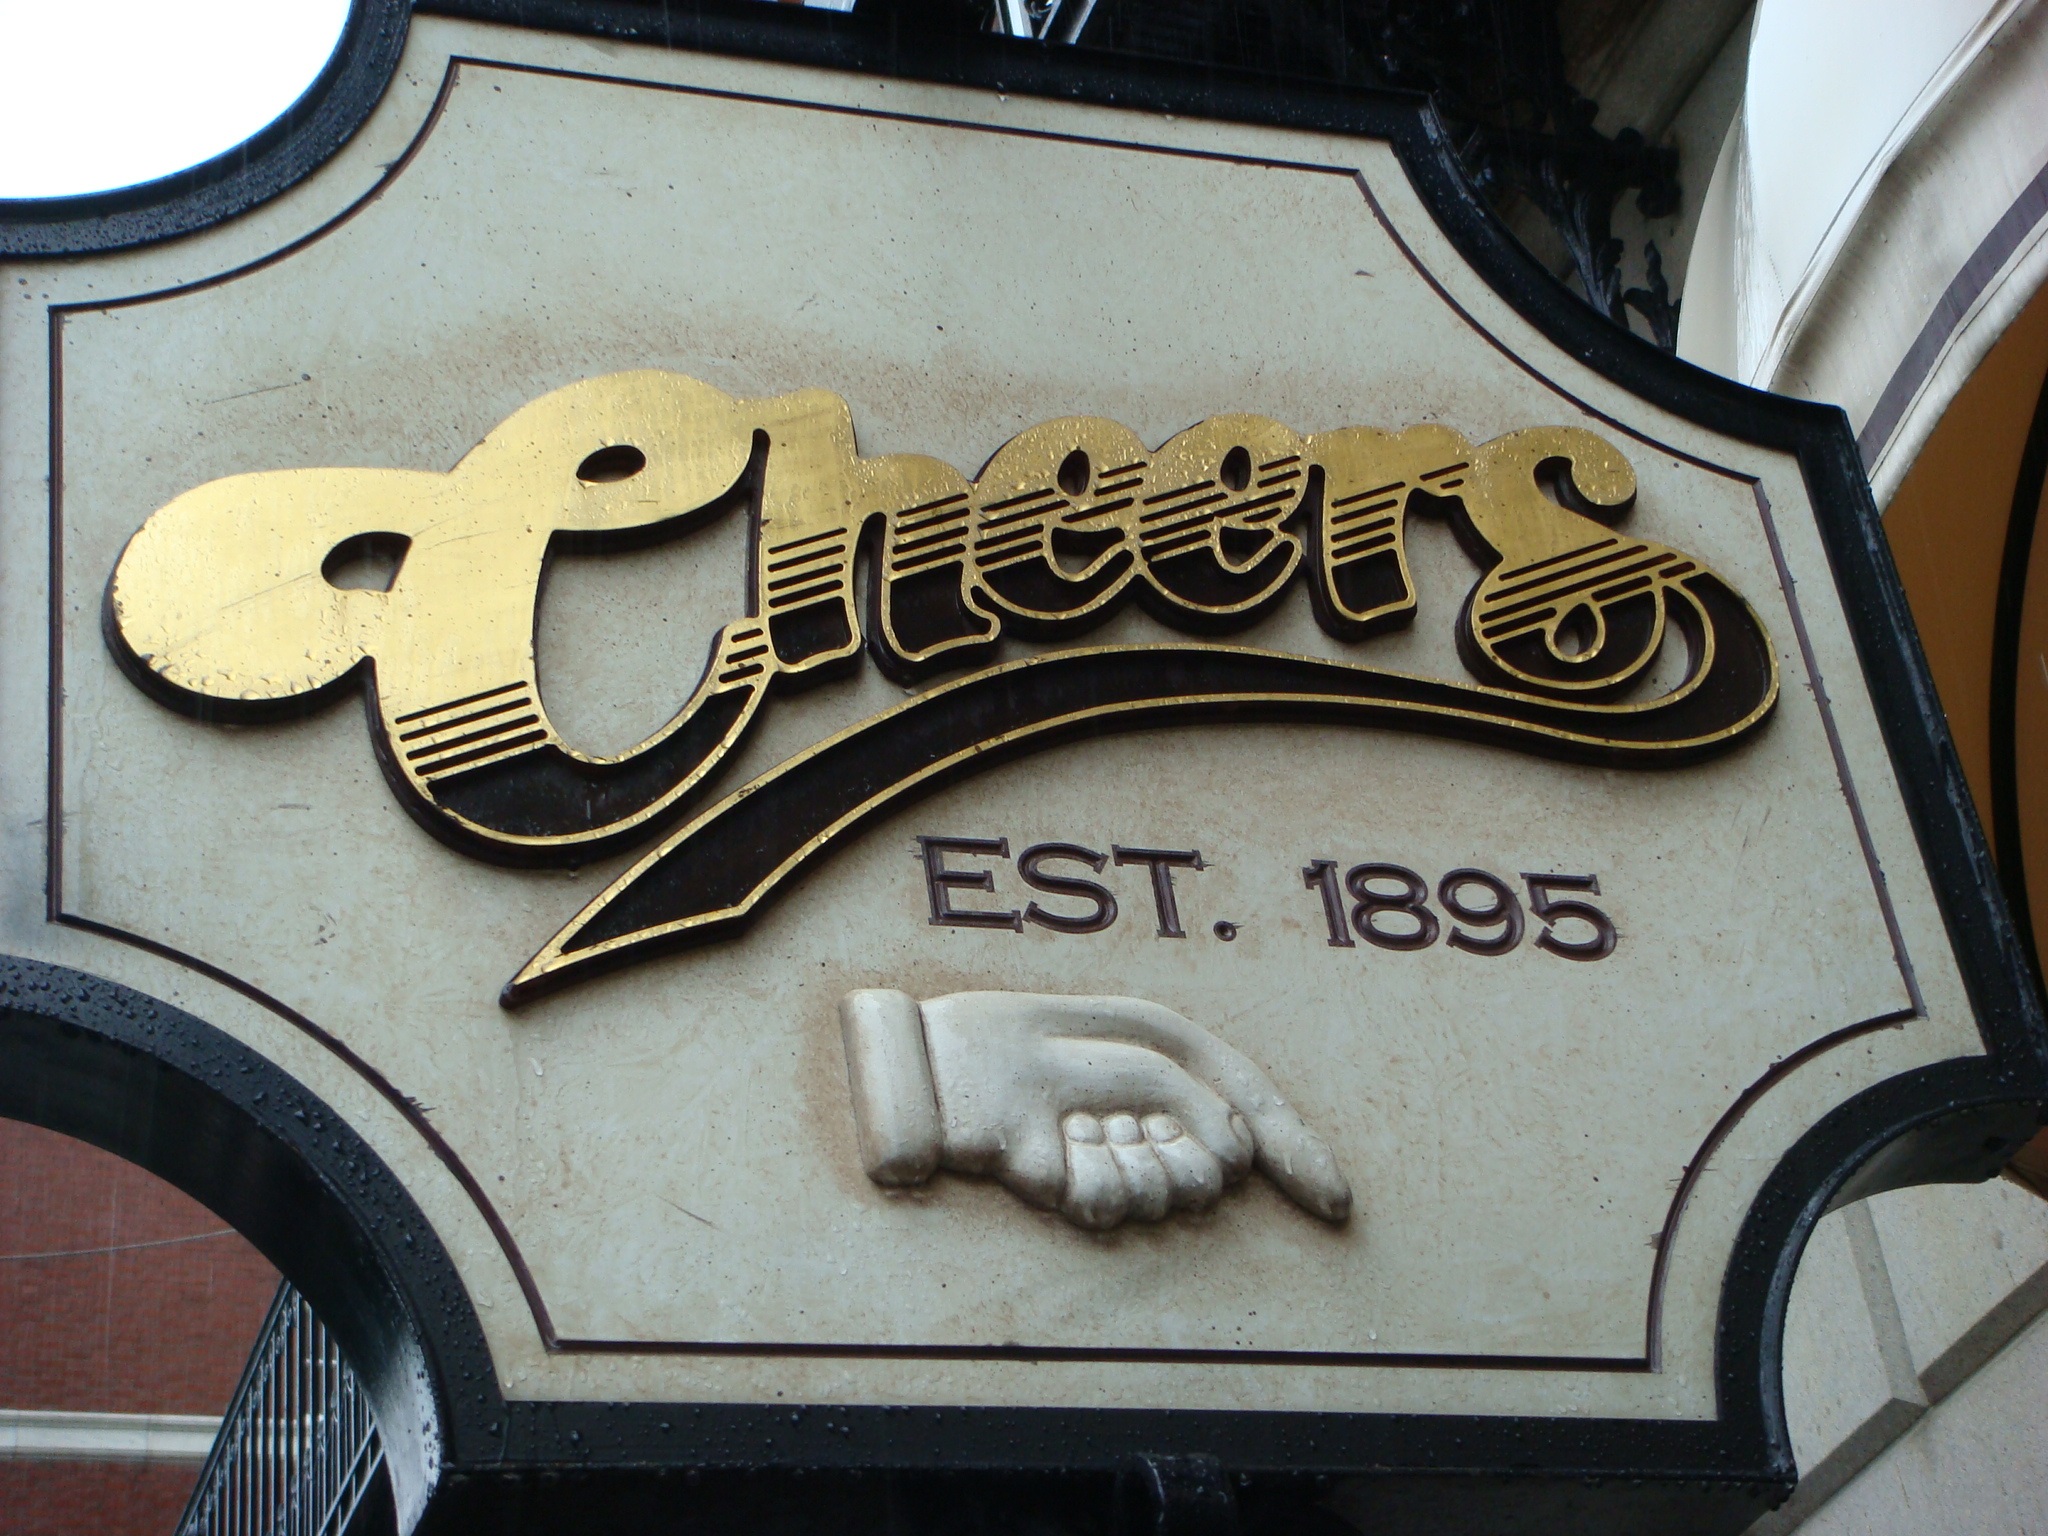
number, beer, cheers, classic, icon, pub, tavern, automotive exterior, vehicle registration plate